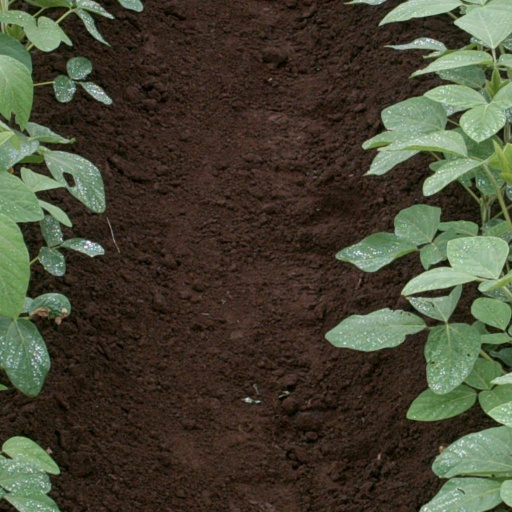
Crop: soybean